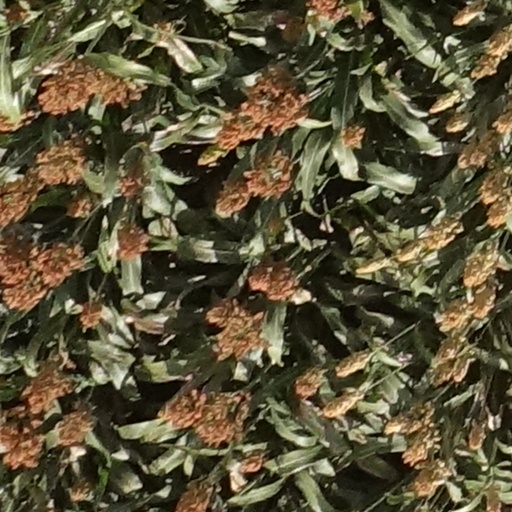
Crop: sorghum